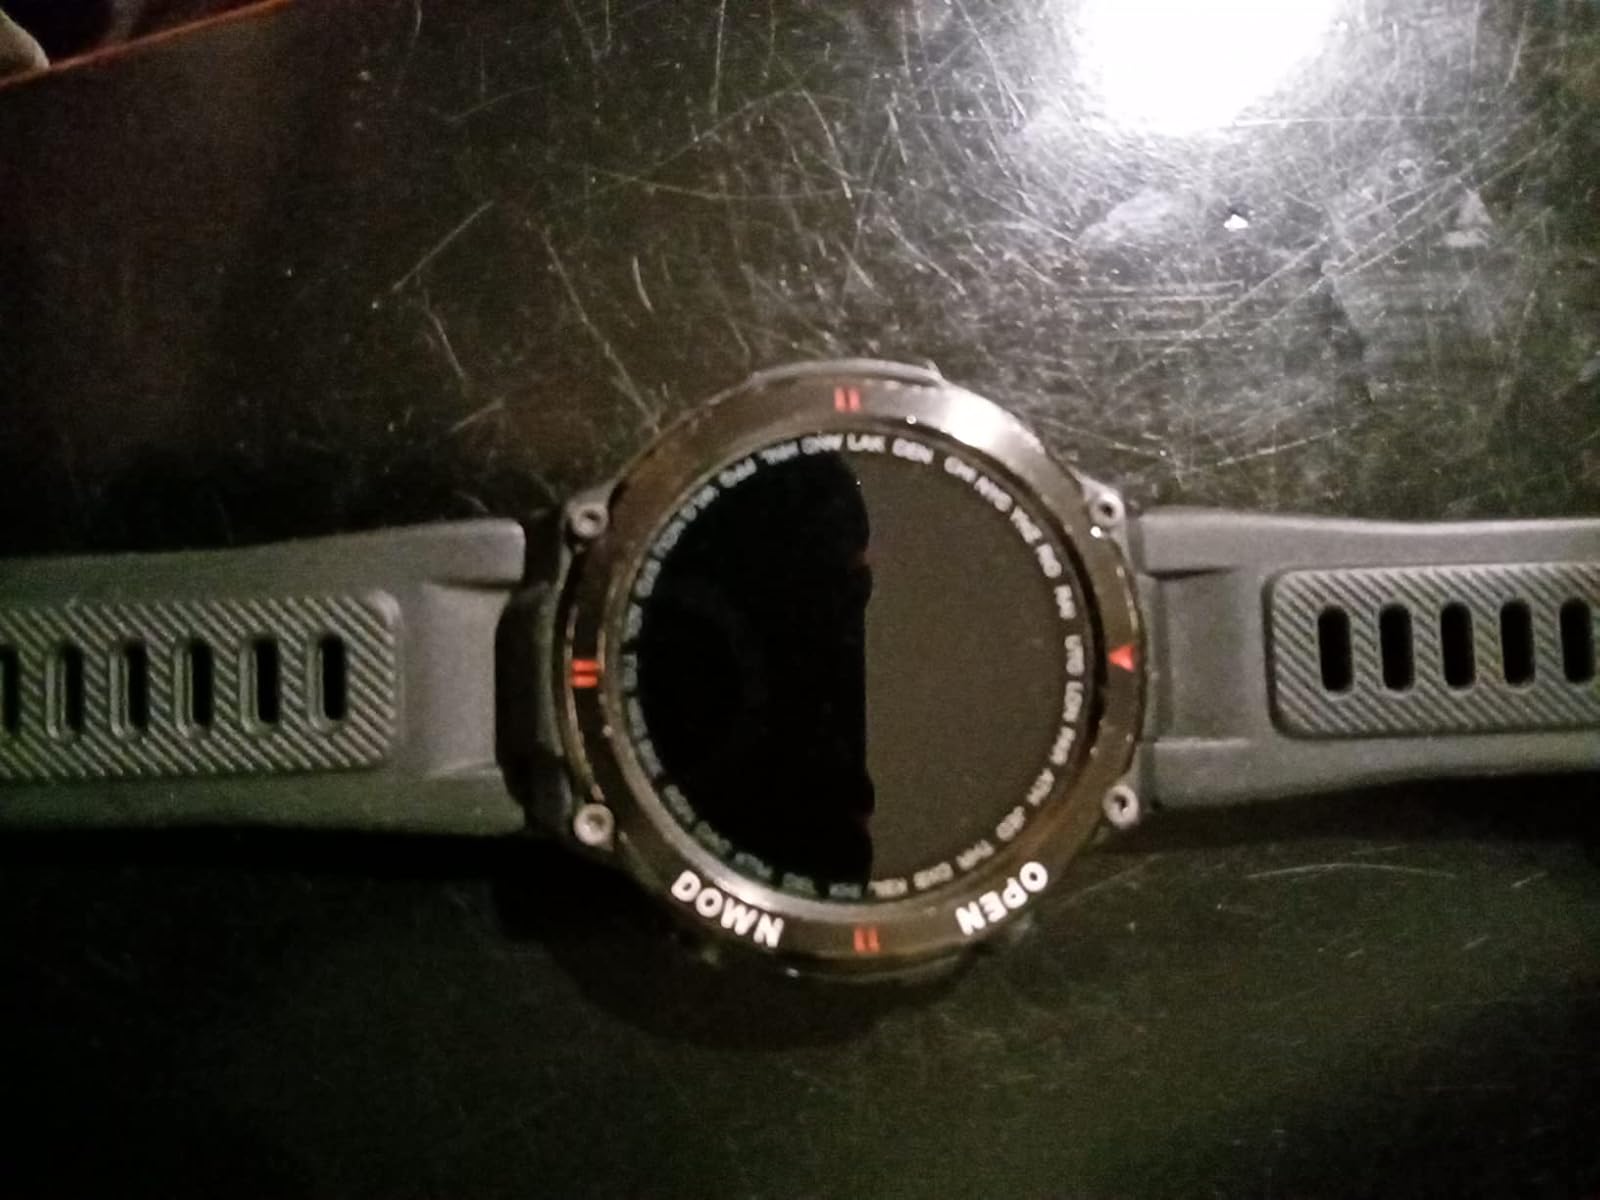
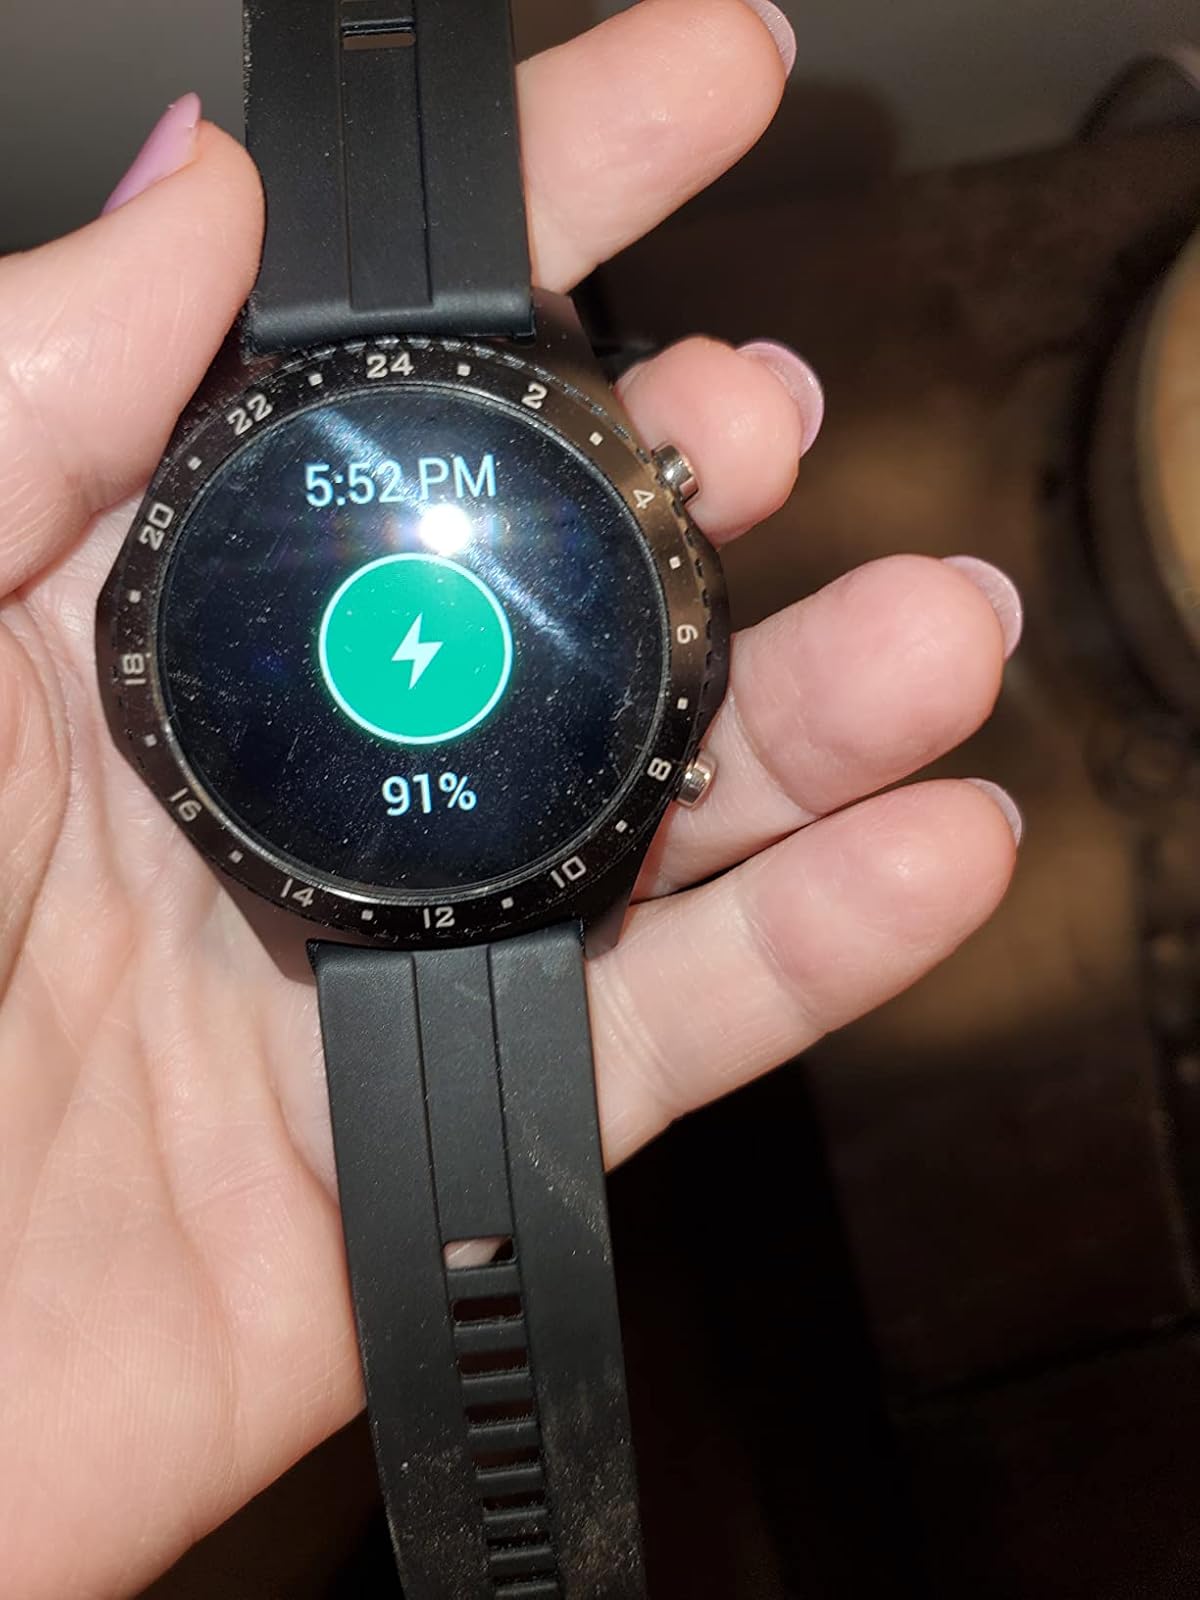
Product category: smartwatch
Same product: no